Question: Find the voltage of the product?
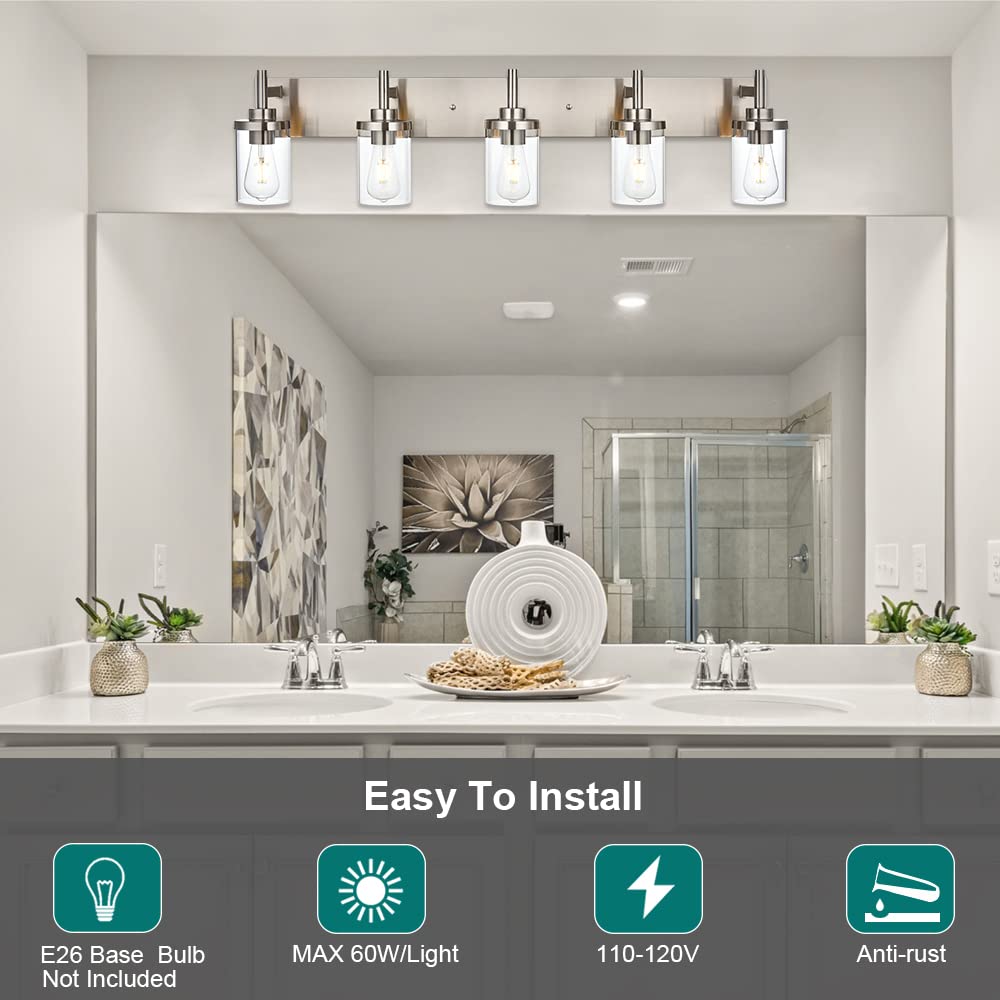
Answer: [110.0, 120.0] volt